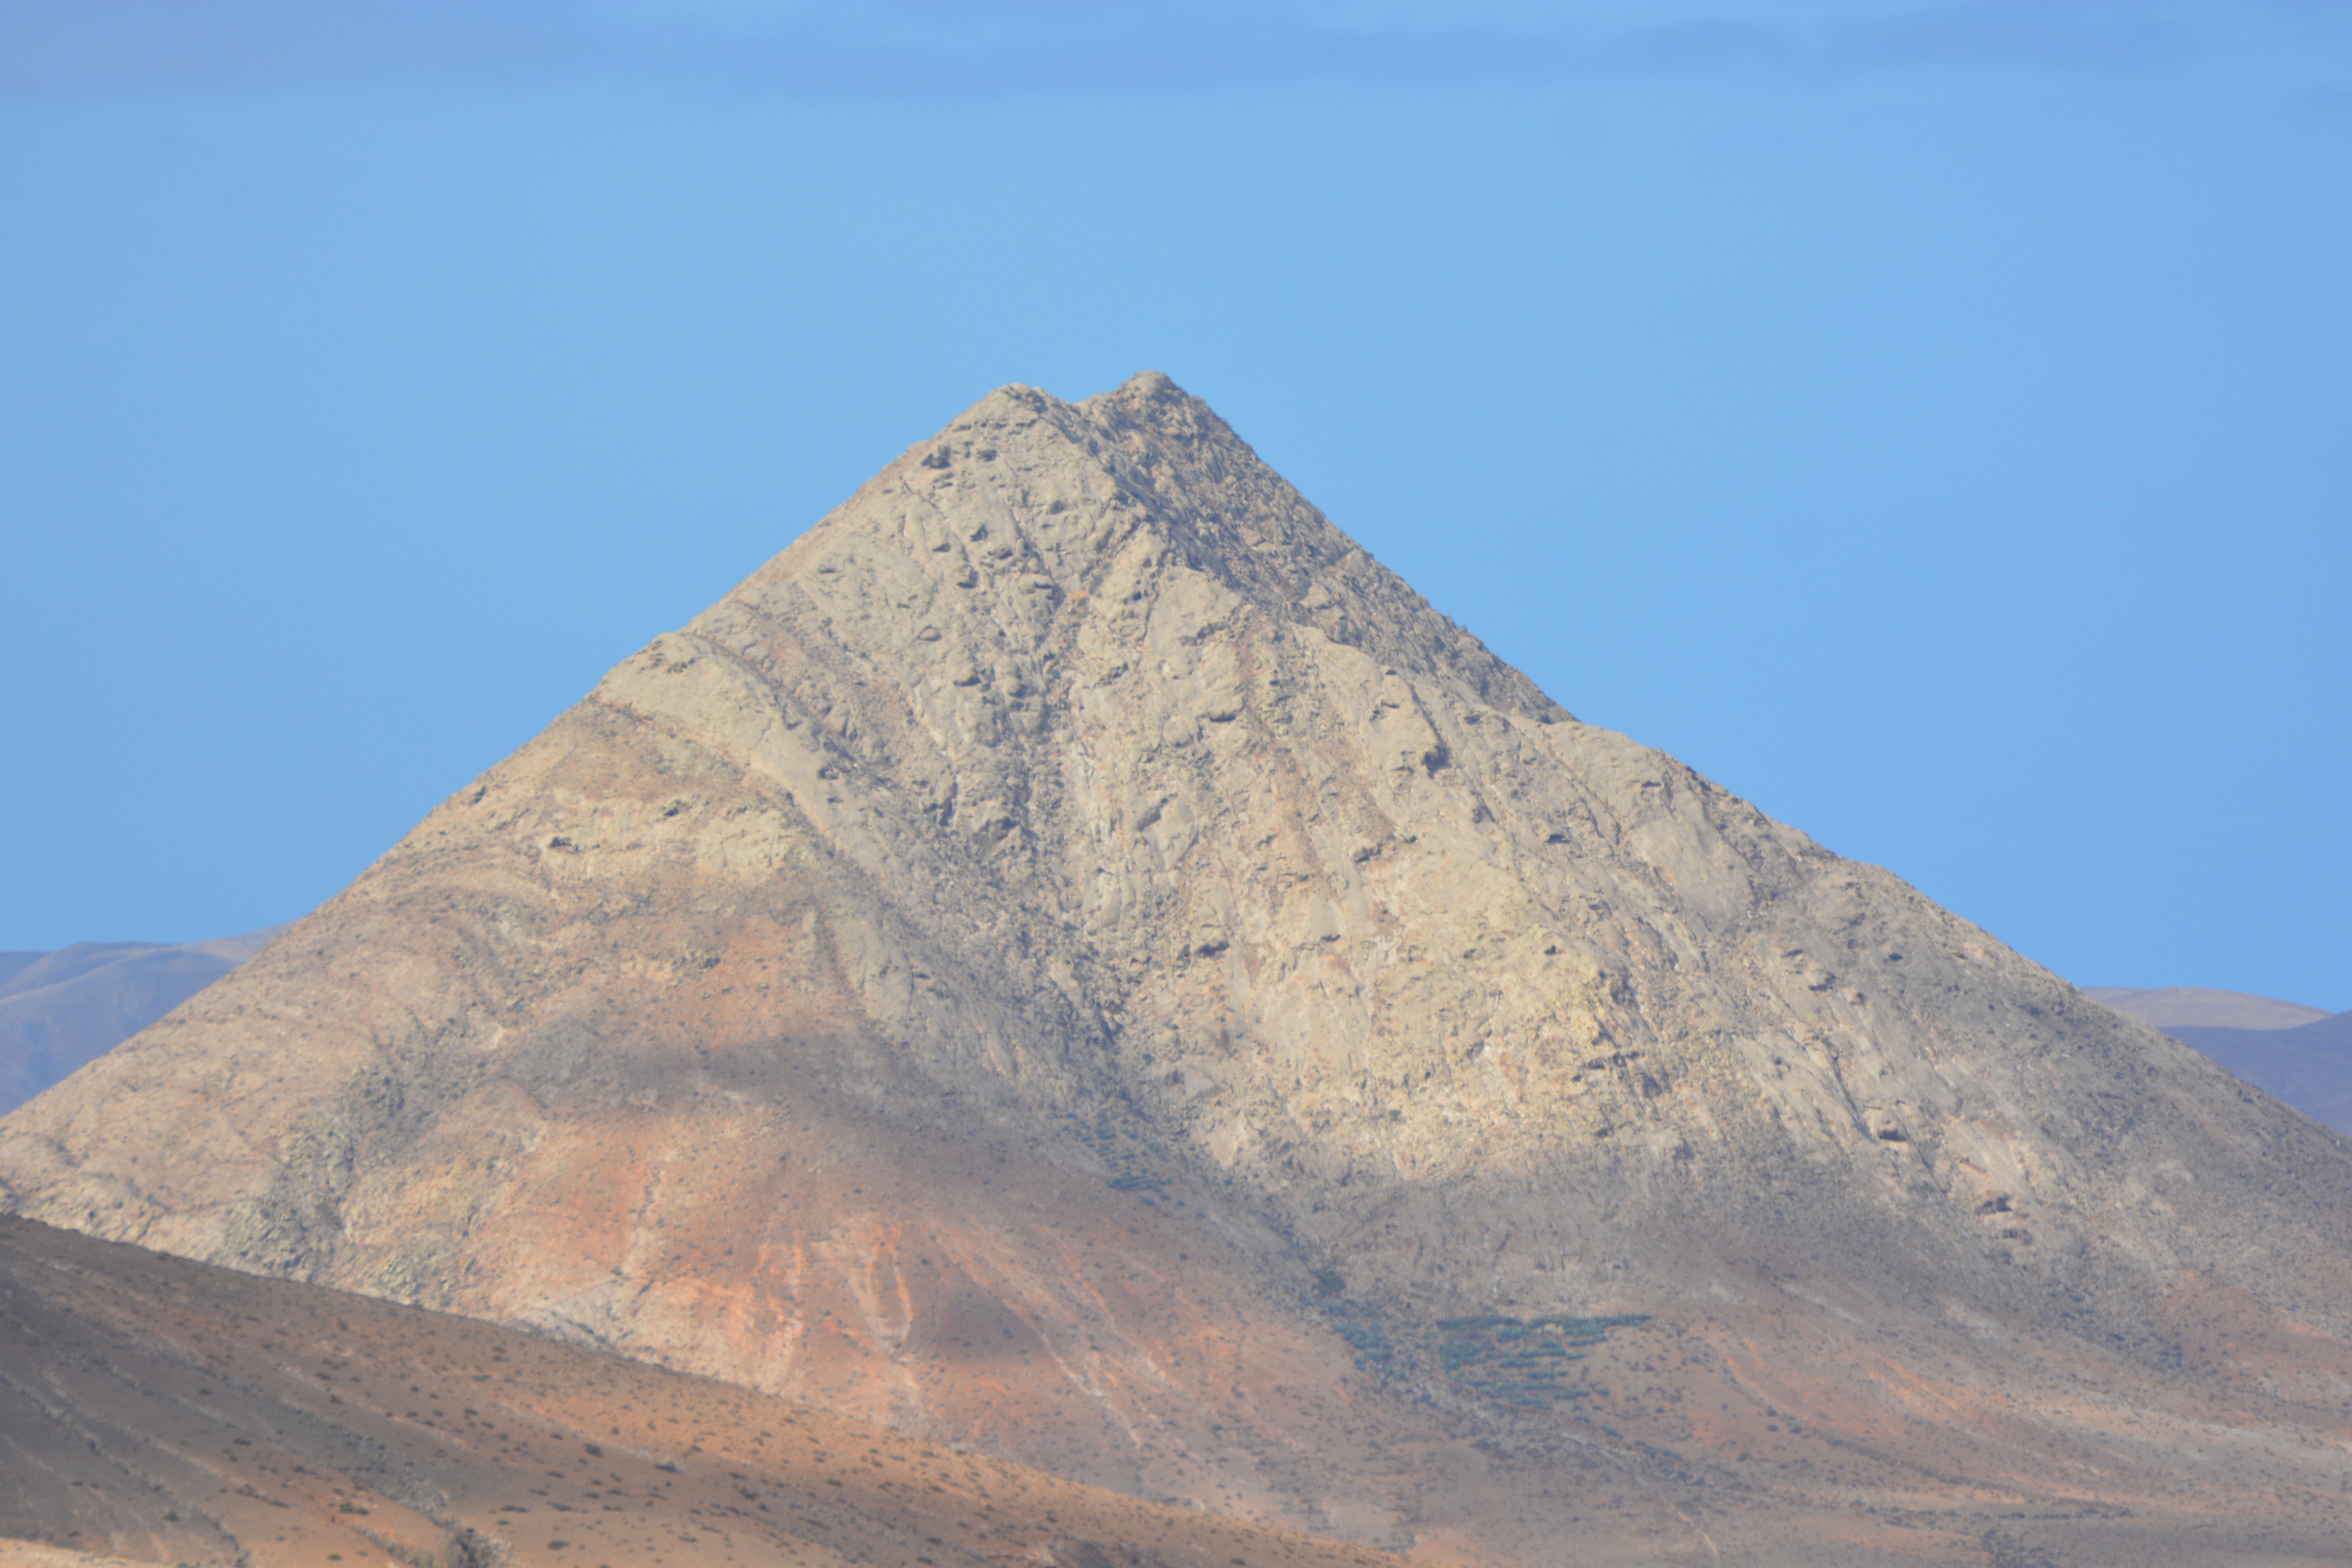
landscape, rock, mountain, hill, monument, pyramid, ridge, geology, badlands, plateau, fuerteventura, butte, mound, landform, stratovolcano, cinder cone, sacred mountain, tindaya, geographical feature, mountainous landforms, spoil tip